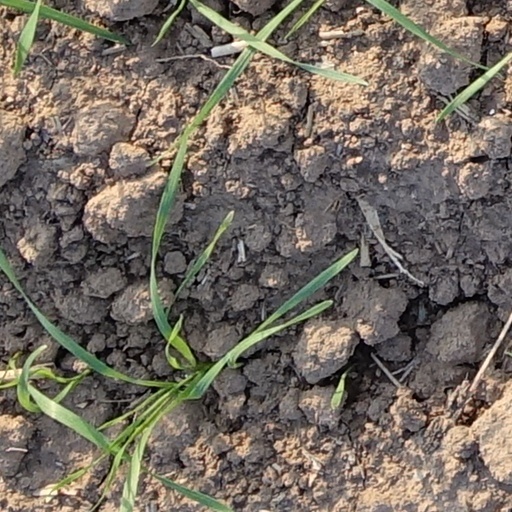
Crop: wheat